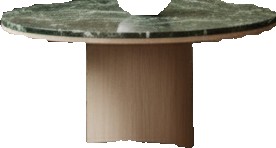
Surface category: table